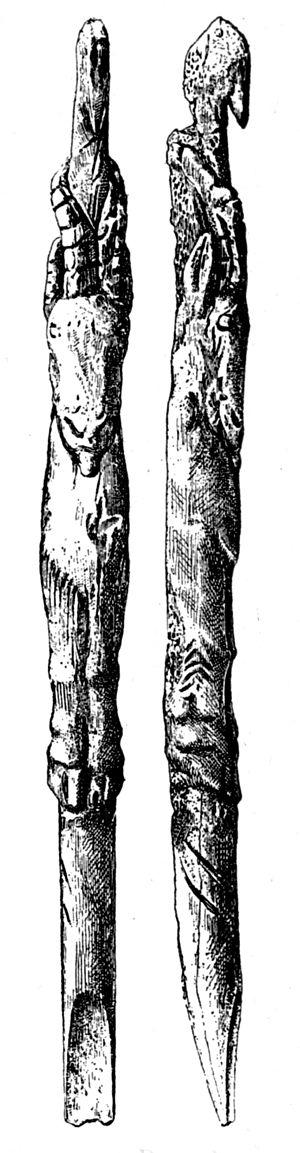
Si les premières manifestations discrètes de l'art préhistorique datent de la fin du Paléolithique moyen, celui-ci ne prend une réelle ampleur qu'au début du Paléolithique supérieur avec l'Aurignacien qui marque la première manifestation de l'art figuratif. Il est alors très diversifié dans ses thématiques, ses techniques et ses supports. Il inclut des représentations figuratives animales, des représentations anthropomorphes souvent schématiques, ainsi que de très nombreux signes. L'art préhistorique se développe ensuite durant le Gravettien, le Solutréen, puis le Magdalénien, souvent considéré comme l'apogée de l'art paléolithique.
Le terme « propulseur » désigne un équipement destiné à propulser, qui peut être de nature différente selon le domaine considéré.
Dans le cadre de l'étude de l'art préhistorique, l'expression art mobilier ou « art des objets » désigne l'ensemble de la production par l'homme d'œuvres d'art sur objets de dimensions limitées, donc mobiles ou déplaçables.